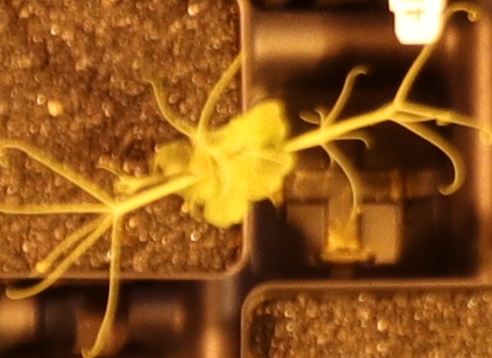
Label: Field Pea